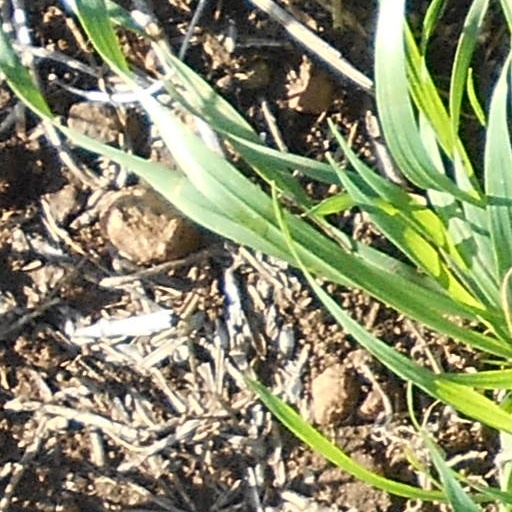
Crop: wheat